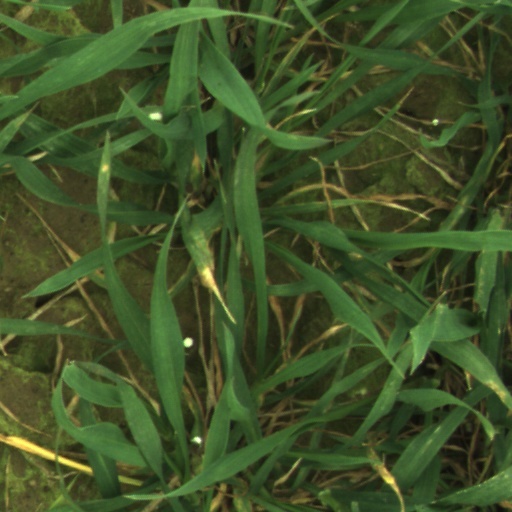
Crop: wheat